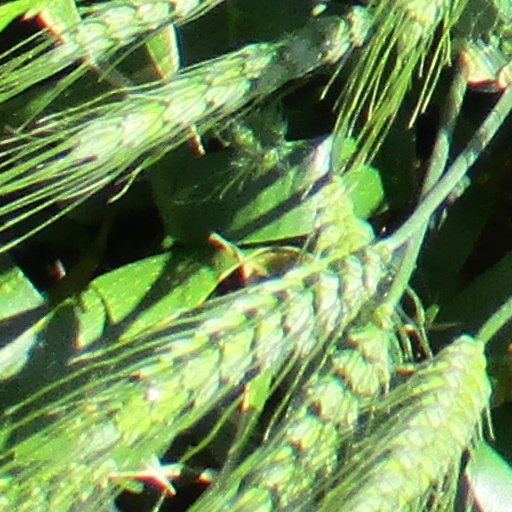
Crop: wheat